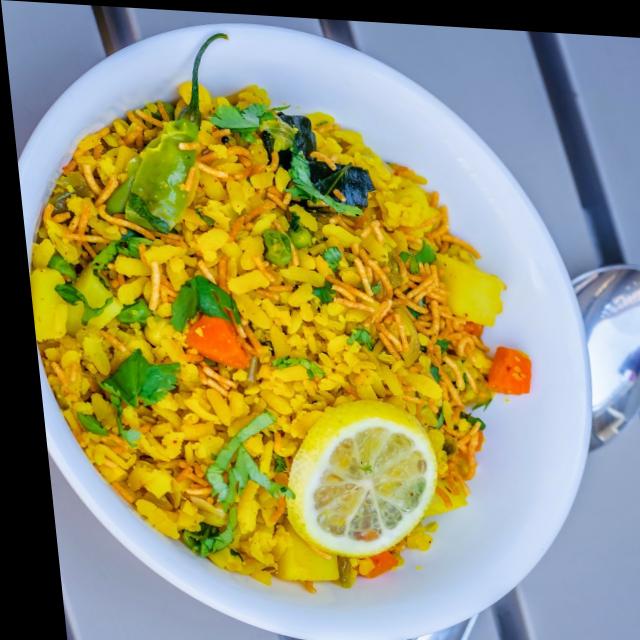
Dish: poha